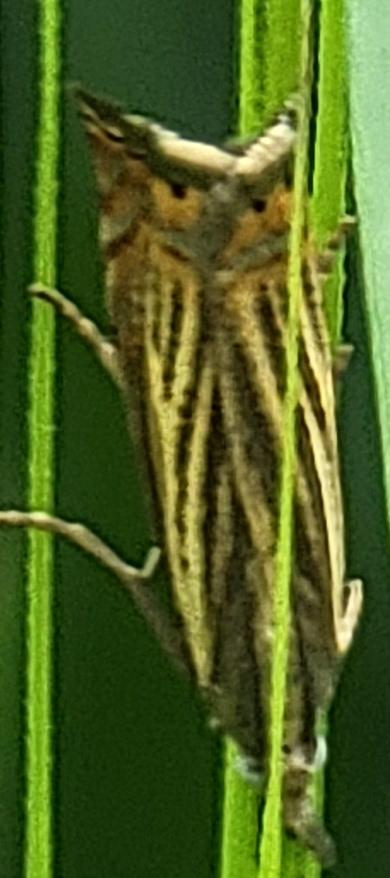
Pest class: occasional_pest